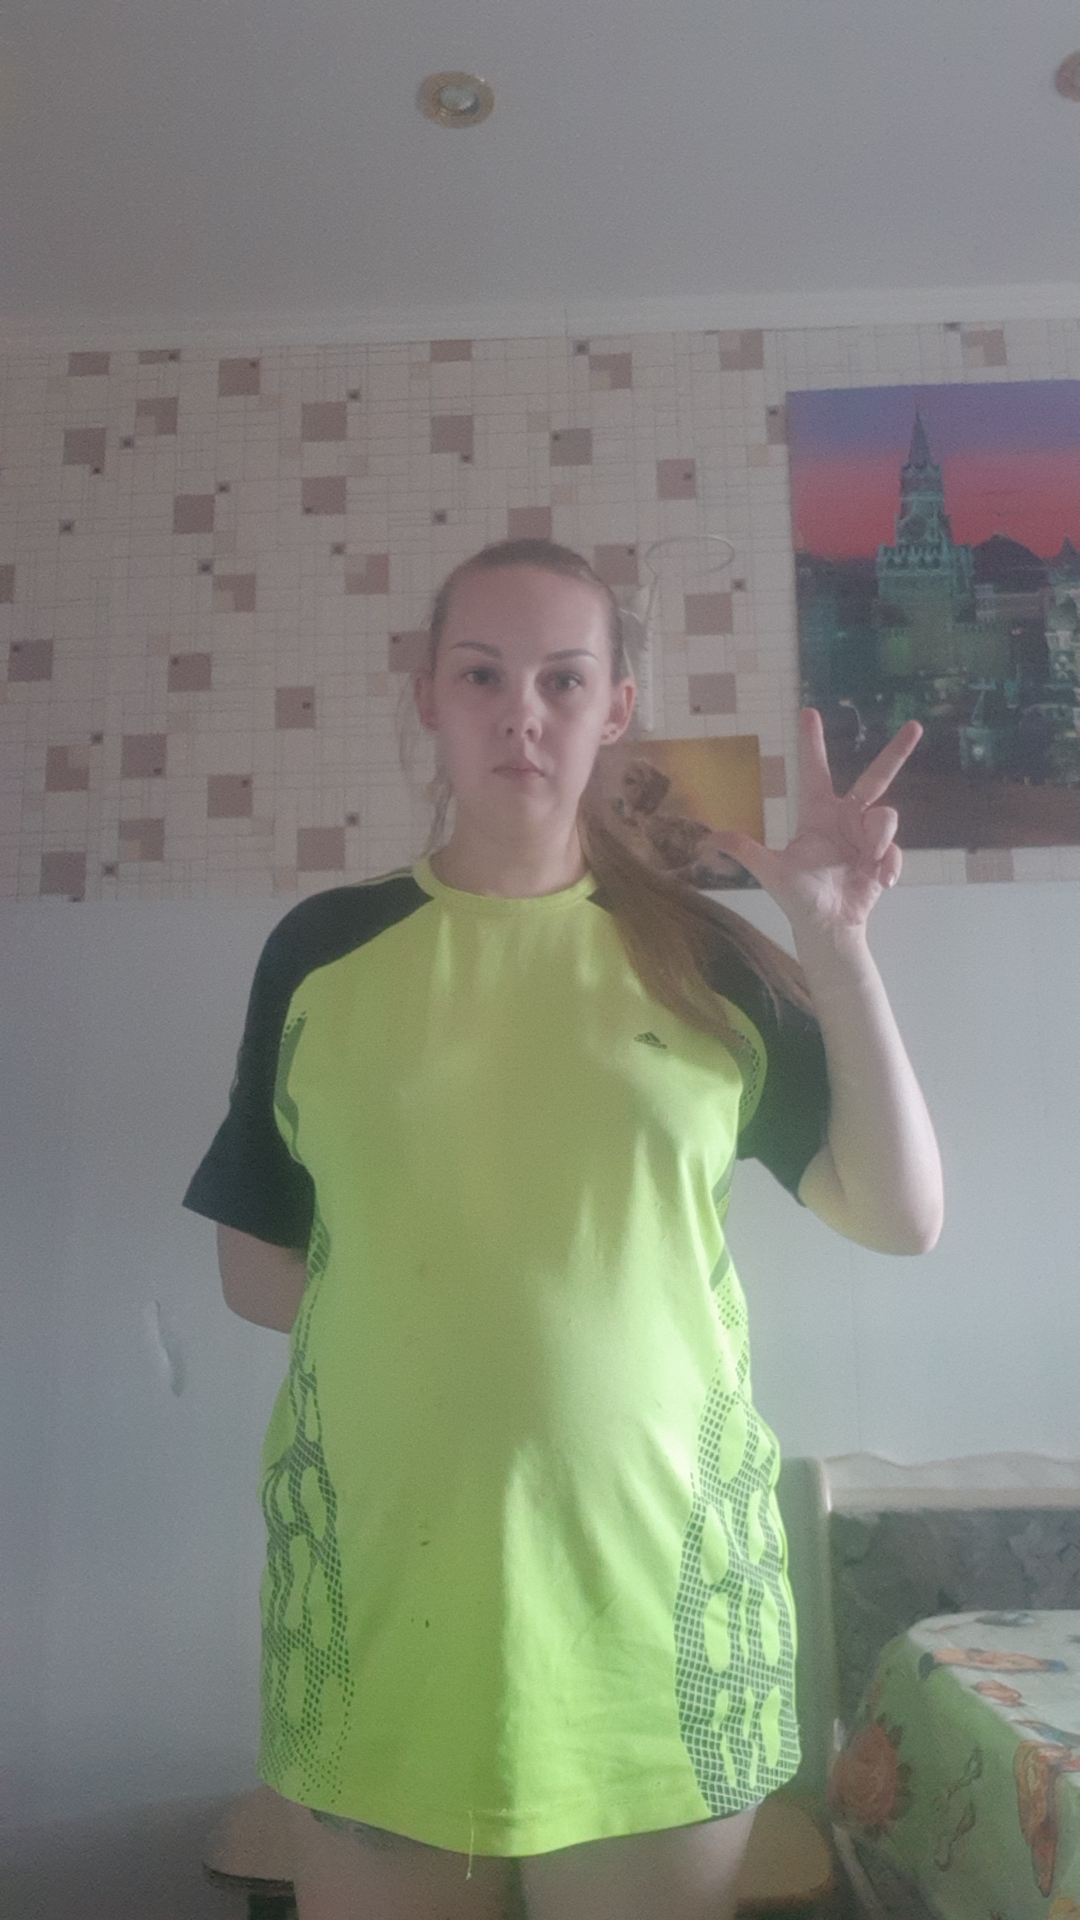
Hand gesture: three2